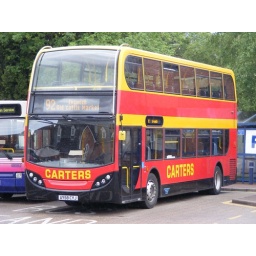
Taken in the old cattle market bus station in ipswich 180509